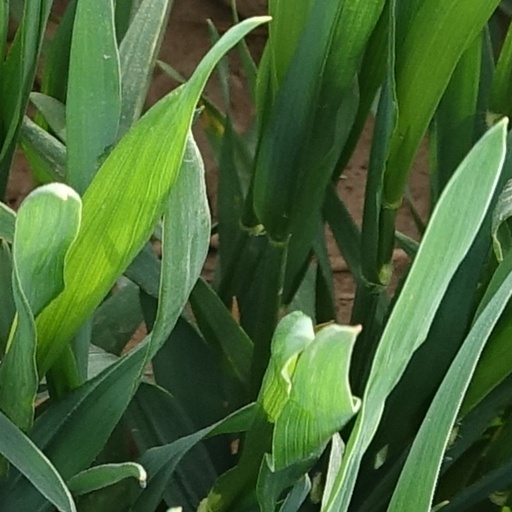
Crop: wheat